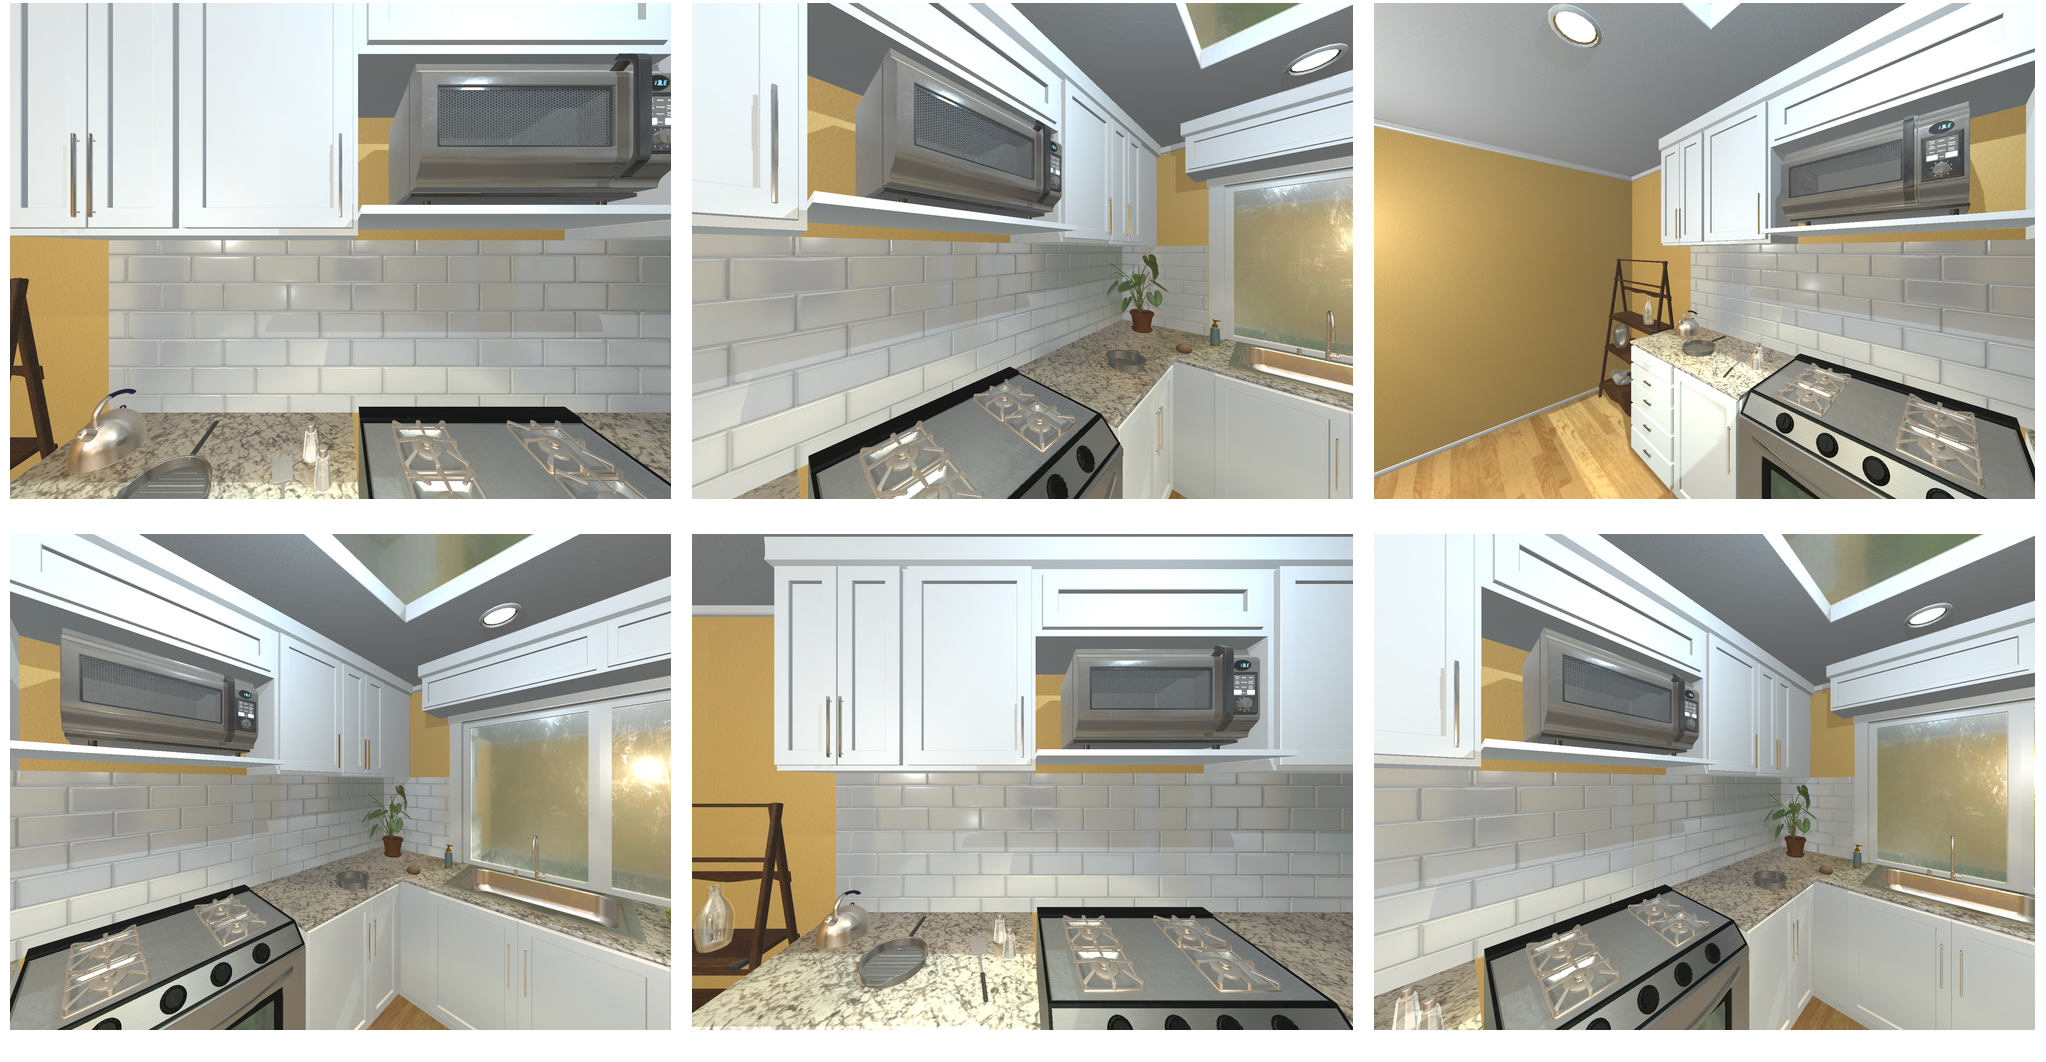Task instruction: Set the microwave oven heating time.
Answer: {"task_instruction": "Set the microwave oven heating time.", "nodes": ["button", "microwave oven"], "edges": [{"functional_relationship": "adjust", "object1": "button", "object2": "microwave oven", "spatial_relations": ["right_of", "close"], "is_touching": true}], "action_type": "press", "function_type": "device_control"}